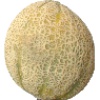
Label: Cantaloupe 2